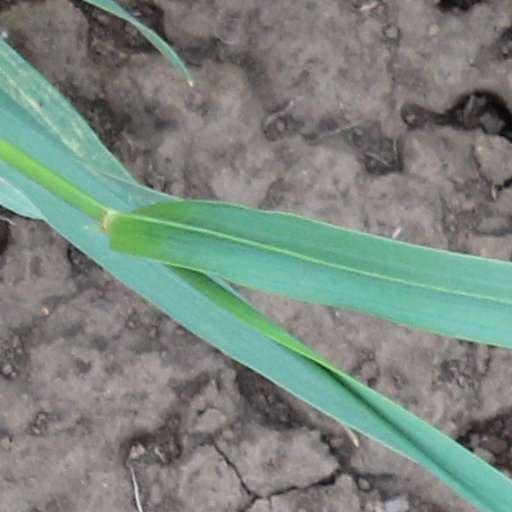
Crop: wheat